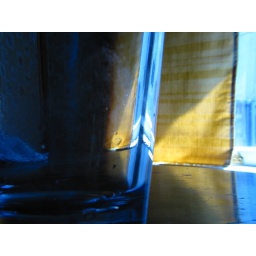
A drinking glass on the table at my home in Chico Ca. Semi-Macro